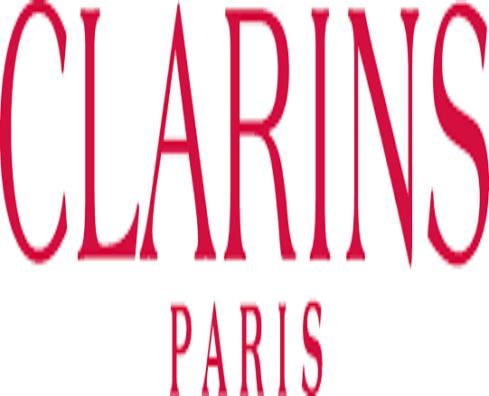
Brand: clarins
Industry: Necessities